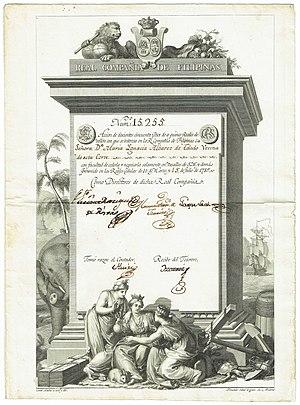
La Compagnie royale des Philippines en espagnol : Real Compañía de Filipinas est une compagnie à charte du siècle des Lumières créée à la fin du XVIIIᵉ siècle par le roi Charles III d'Espagne pour promouvoir le commerce direct entre les Philippines (colonie de l'Empire espagnol) et la métropole.